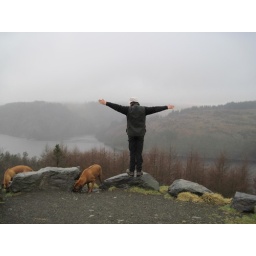
the man in the hat and his Reservoir dogs